Eliza A. Pittsinger

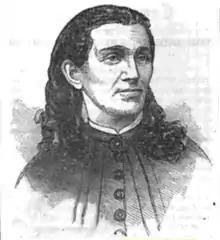
Eliza A. Pittsinger

With the exception of eight years spent in the north Atlantic States, she lived in San Francisco since the days of the war. She lived with her only sister, Almira Ingram Holcomb, who was an invalid. After Almira died in May 1907, Pittsinger lived practically alone. As late as 1906, she wrote a short poem on the earthquake, and it was one of her hopes for some time to have all her works gathered and published. She had been ill for only four days before her death, to the last, protesting that she was going to recover. She died in San Francisco on February 22, 1908.